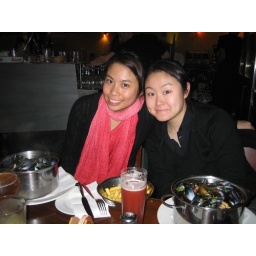
pru and katie with muscles in white wine sauce and mango fruit beers